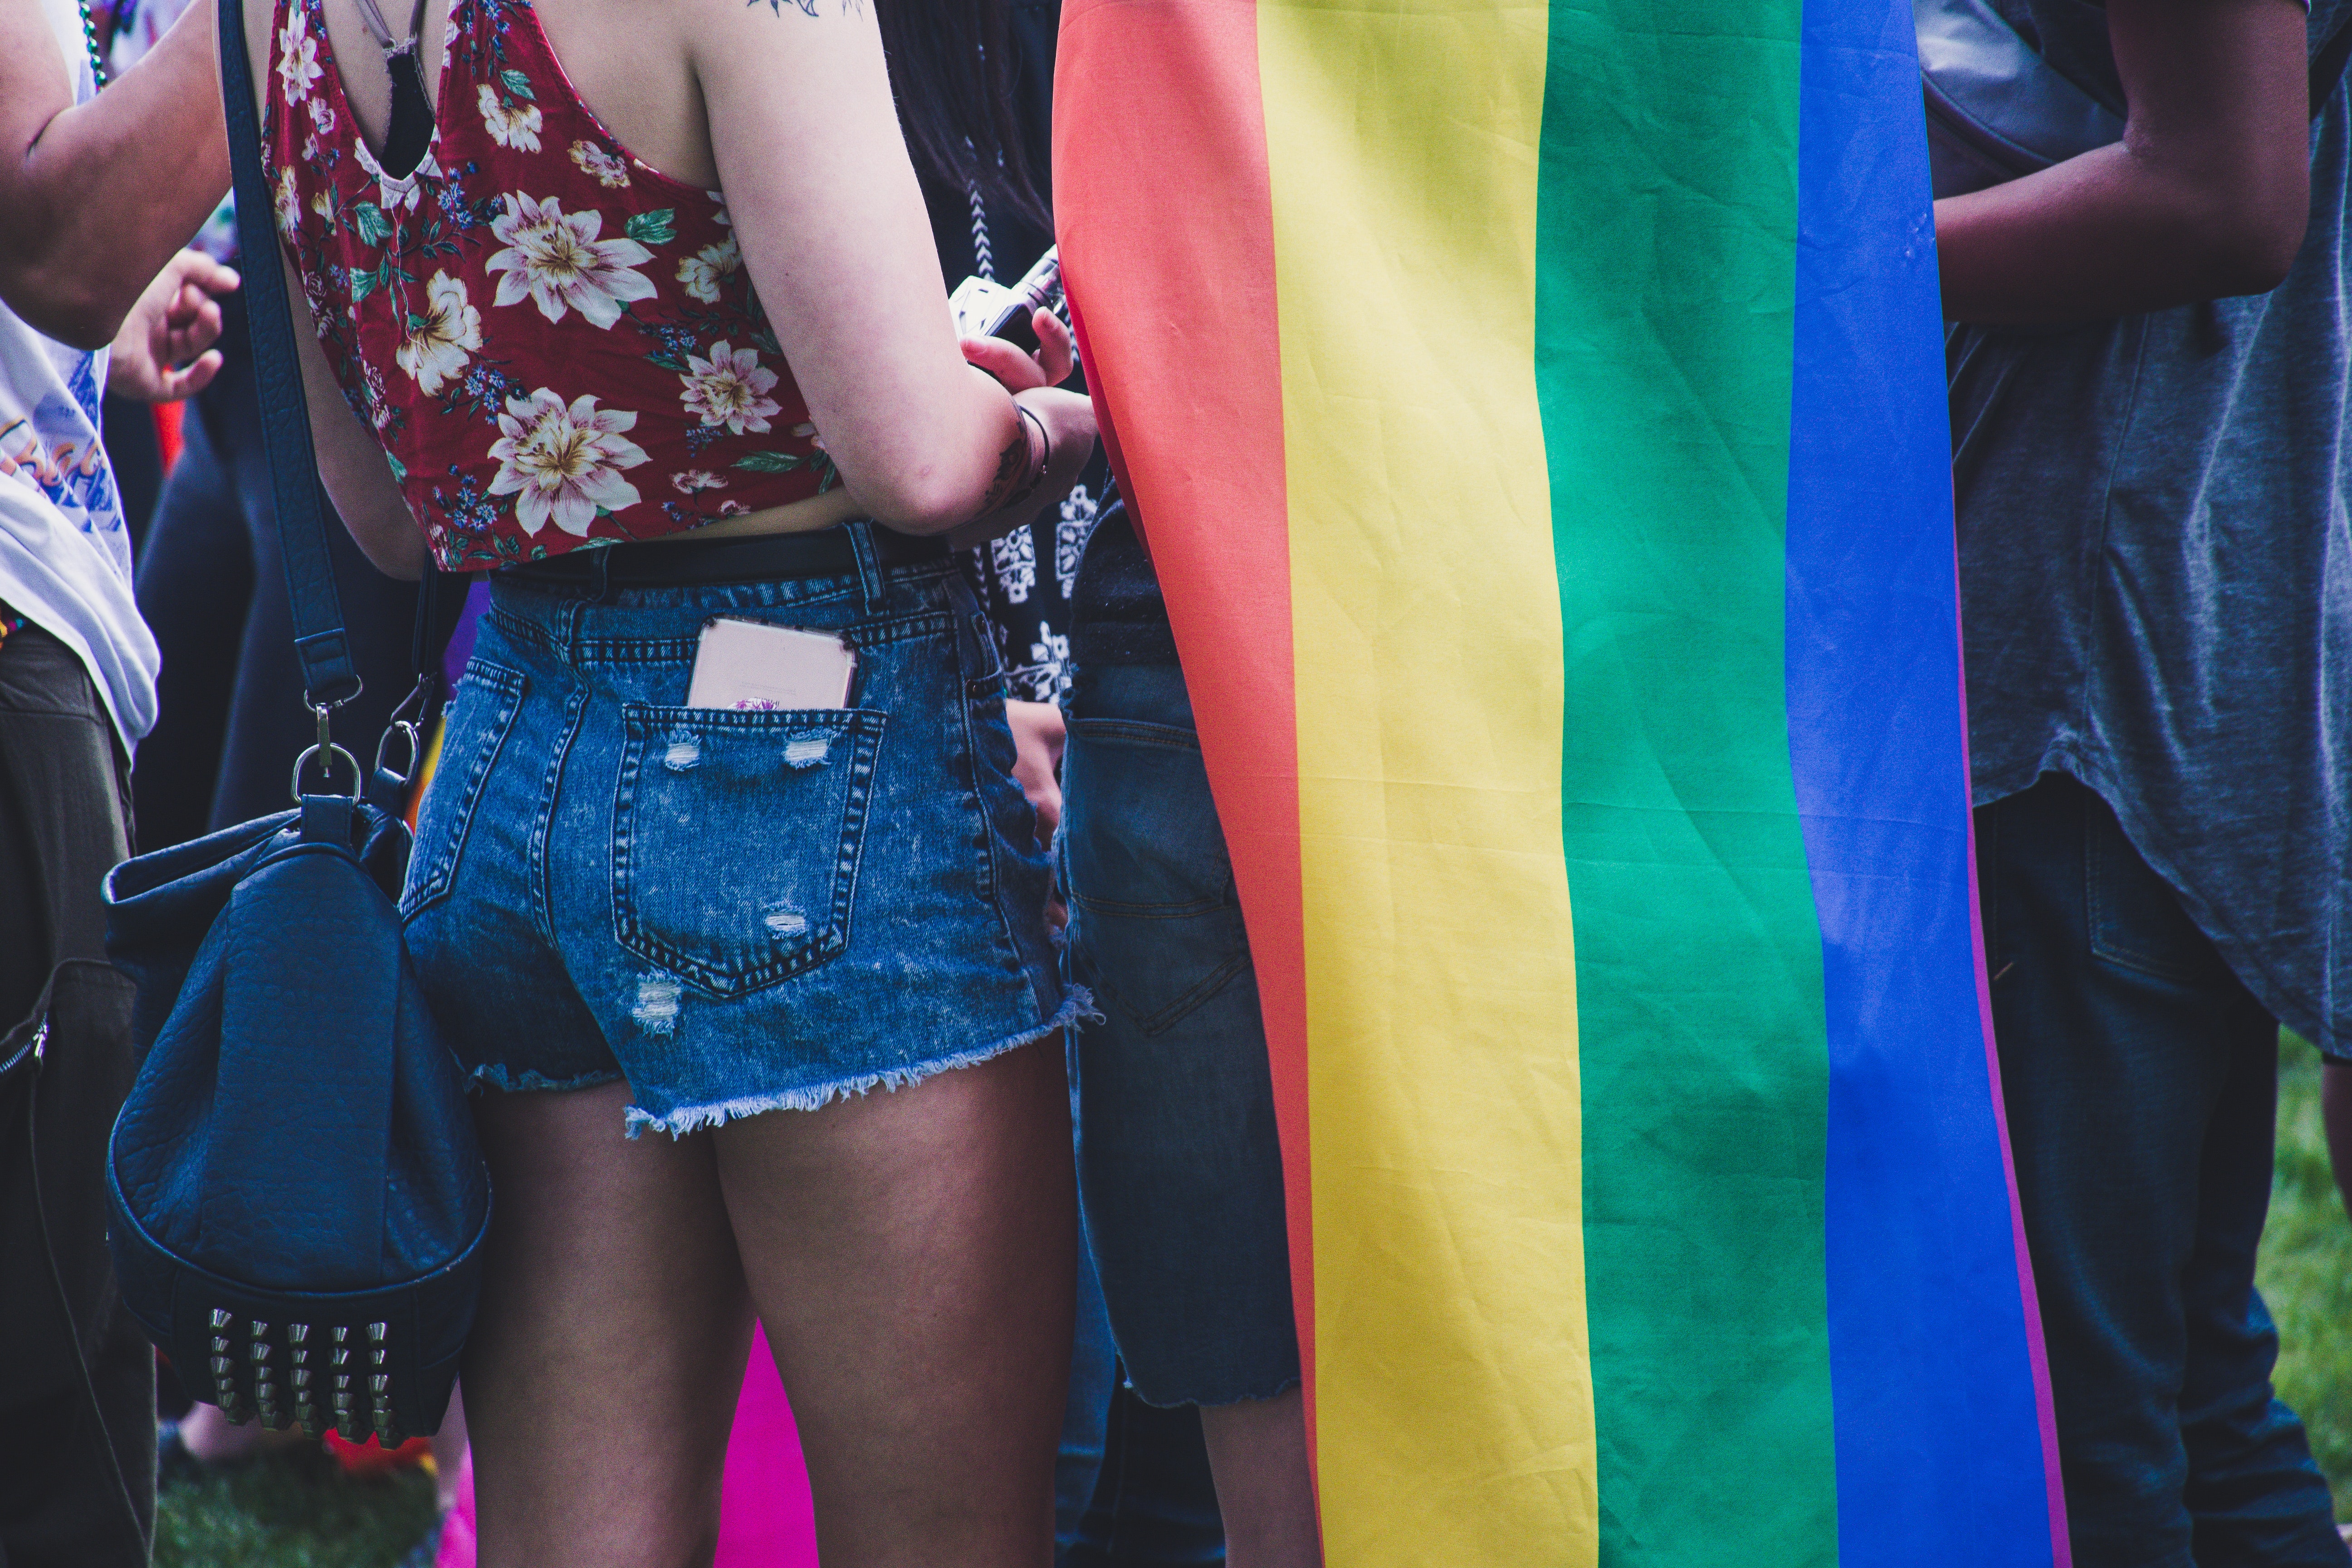
blue, jeans, green, clothing, denim, yellow, red, fashion, shorts, pink, thigh, street fashion, leg, textile, youth, fun, electric blue, summer, t shirt, waist, abdomen, trunk, smile, tights, human leg, style, costume, jacket, festival, magenta, sunglasses, hip